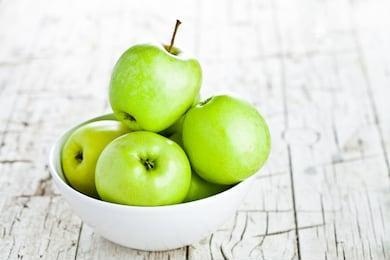
Label: apple